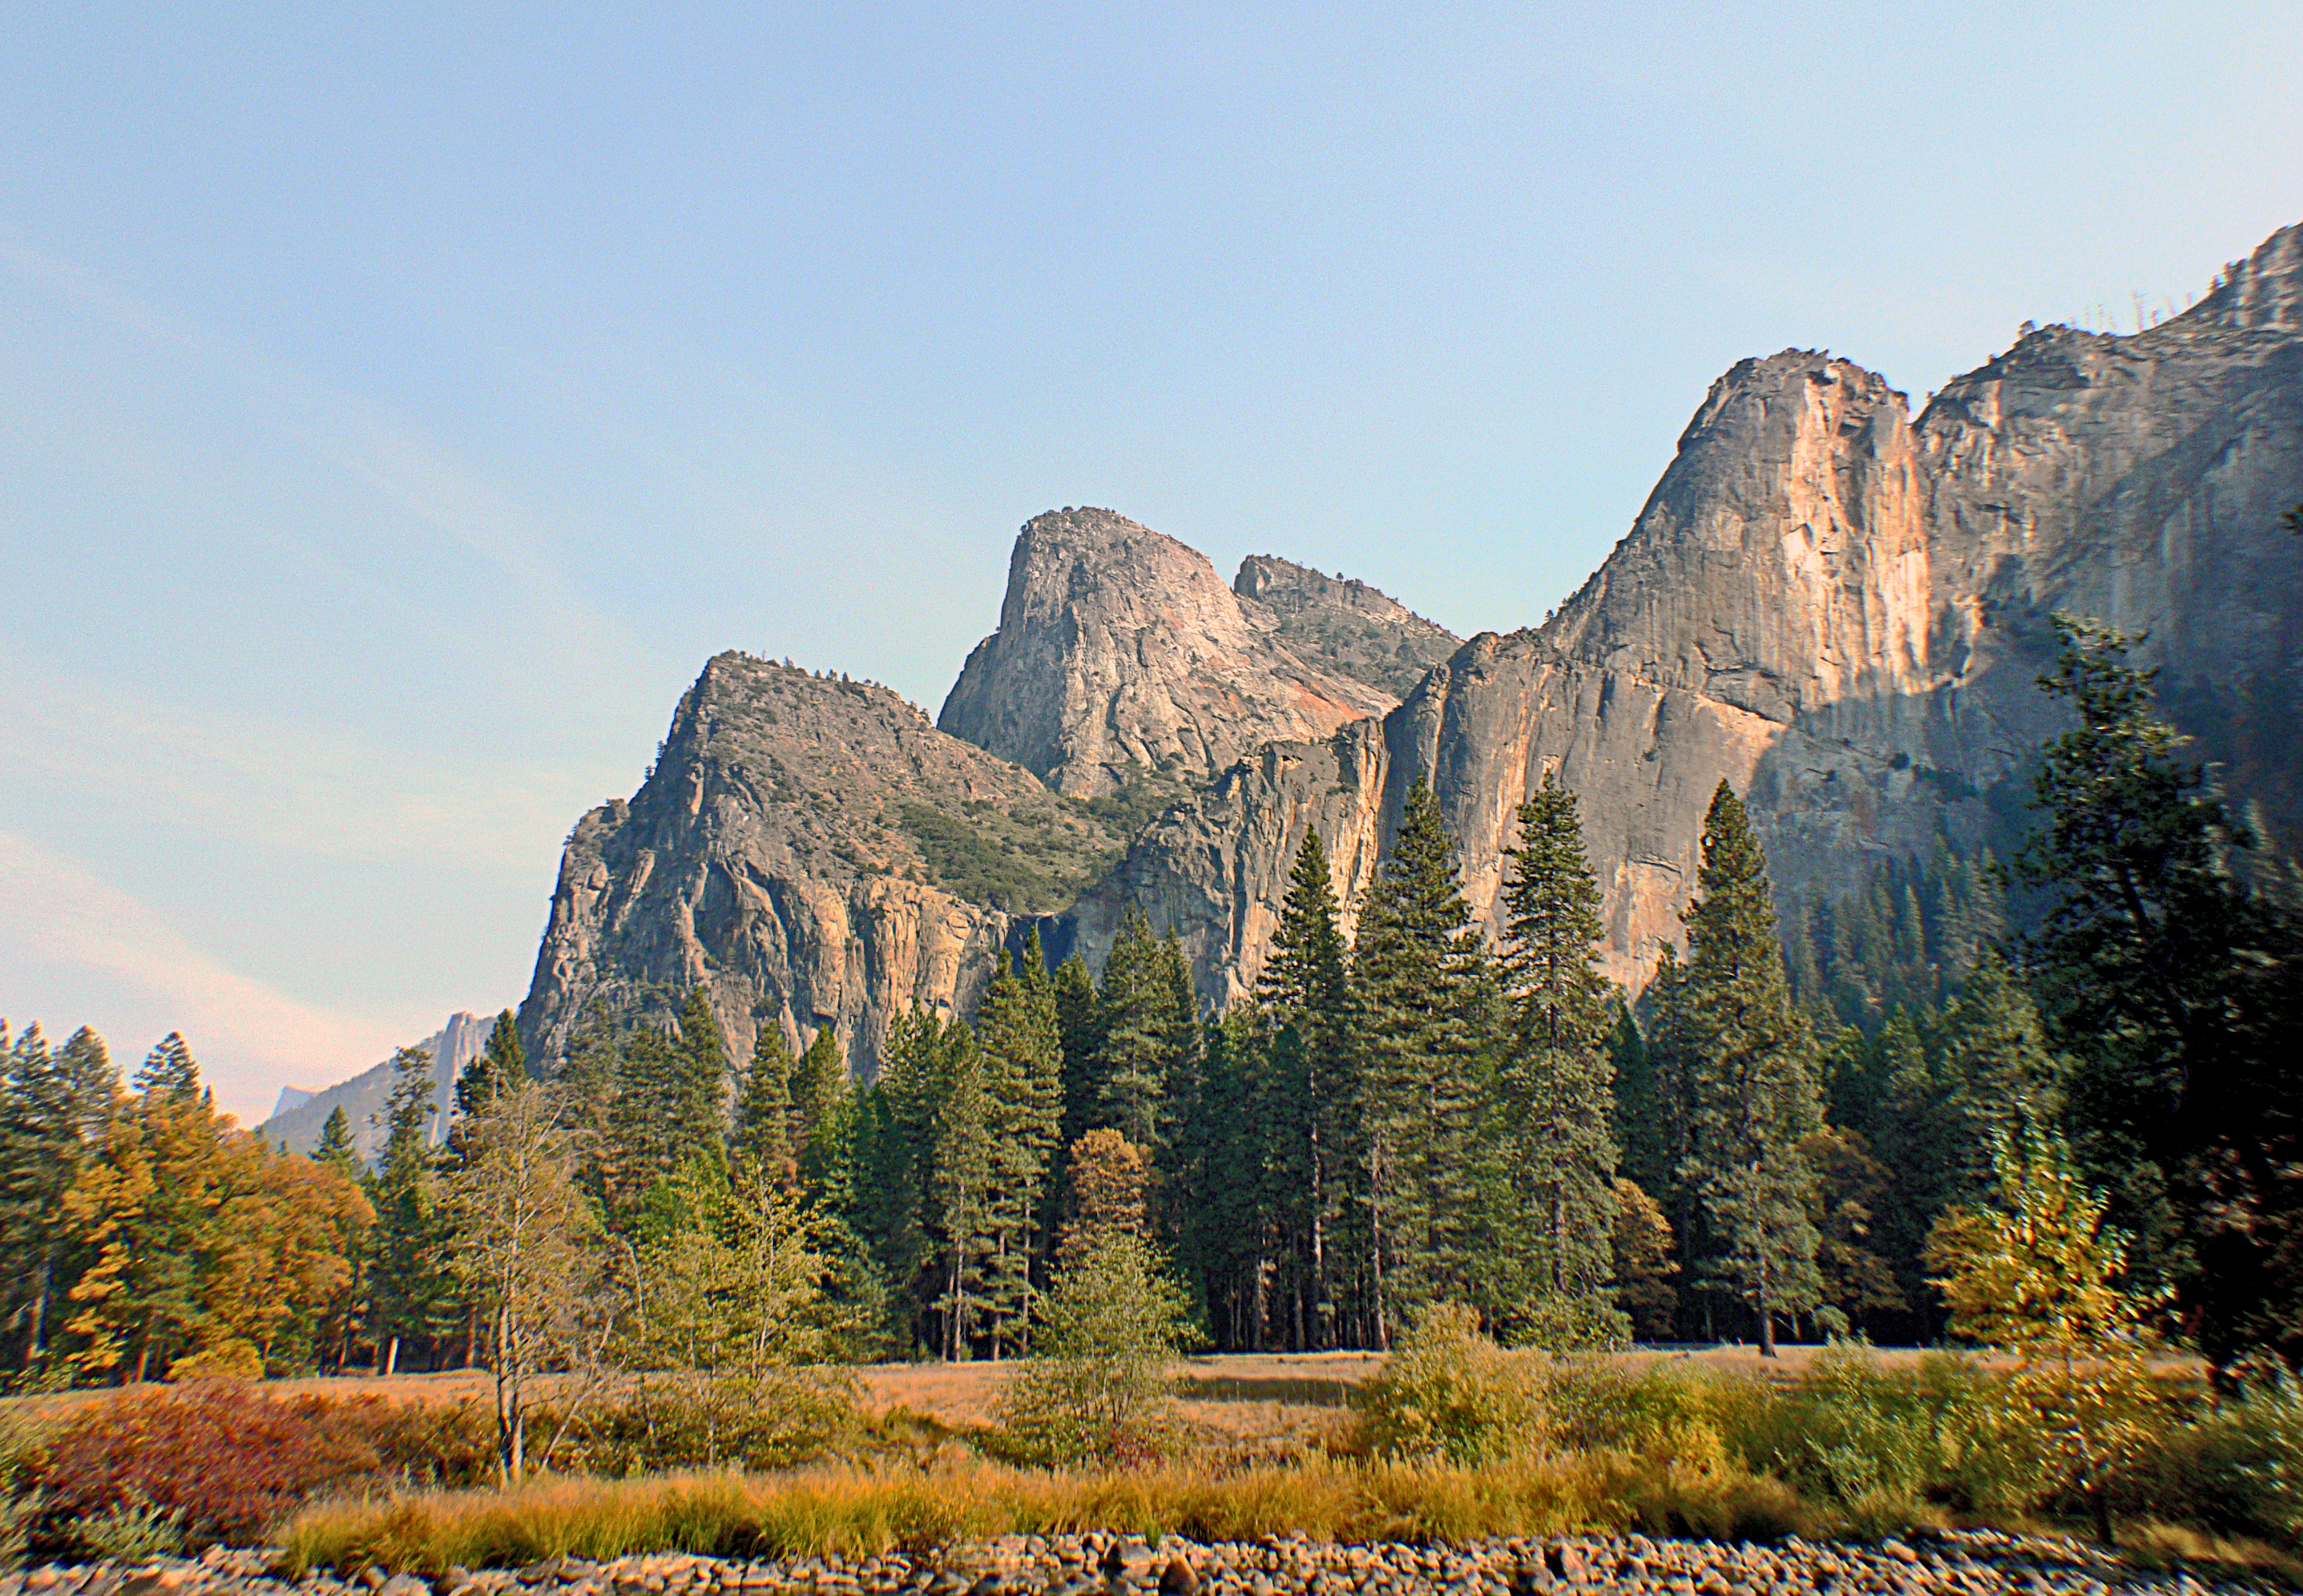
landscape, tree, nature, rock, wilderness, mountain, fall, valley, mountain range, autumn, park, camping, national park, ridge, outdoors, nationalpark, publicdomain, mountains, waterfalls, plateau, bridgecamera, halfdome, highsierracalifornia, yesomite, ecosystem, landform, geographical feature, mountainous landforms